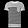
Label: T - shirt / top